Rise of Nations

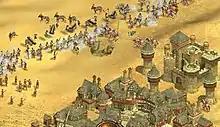
A screenshot from "Rise of Nations"

The core of "Rise of Nations"'s gameplay centers around the concept of "territory". The area near the player's settlements is considered their territory, and players may only construct buildings within their territory or that of an ally (with the exception of the Lakota). A nation's borders can be expanded by the creation and expansion of cities and forts, a technology tree, and obtaining access to certain rare resources. Other technologies and resources cause enemy units within a nation's borders to suffer attrition over time, which can eventually destroy an unsupplied invasion force.